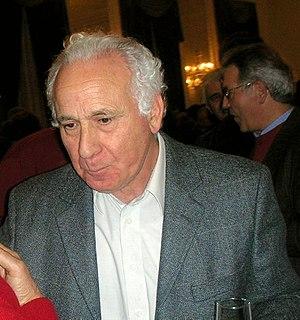
Joxe Azurmendi Otaegi est un écrivain philosophe, essayiste et poète basque. Professeur de philosophie à l'Université du Pays basque, il est directeur de la maison d'édition Jakin irakurgaiak et a également collaboré à Klasikoak, spécialisée dans la publication de traductions d'ouvrages philosophiques. Il est l'un des fondateurs de l'école d'été universitaire basque. En 2010, il devient membre honoraire de l'Académie de la langue basque.